Frank Hamer

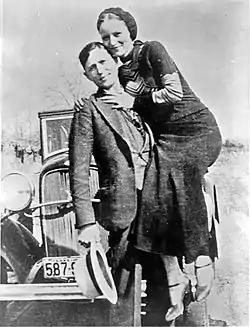
Bonnie Parker and Clyde Barrow, known as "Bonnie and Clyde" in 1933

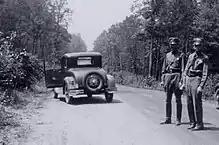
The road ended here for Bonnie and Clyde

In the early 1930s, Clyde Barrow and Bonnie Parker's crime spree generated vast media coverage which embarrassed law enforcement and government officials in a half dozen states. On January 16, 1934, Barrow, Parker, and associate Jimmy Mullens raided Eastham prison farm, freeing Raymond Hamilton, Henry Methvin, Hilton Bybee, and Joe Palmer. Hamilton's brother Floyd wrote that Henry Methvin was not part of the original "invited" group but fled with them during the general confusion. Barrow had particularly wanted to free Ralph Fults and Aubrey Skelley, but he considered the raid to be successful retaliation against the prison system. Historian John Neal Phillips says that "paying back" the Department of Corrections for abuse that Barrow had received while imprisoned motivated many of his actions and underlay his crime spree. The Texas Department of Corrections received national negative publicity over the jailbreak, which delighted Barrow, who thought that he finally had his revenge.